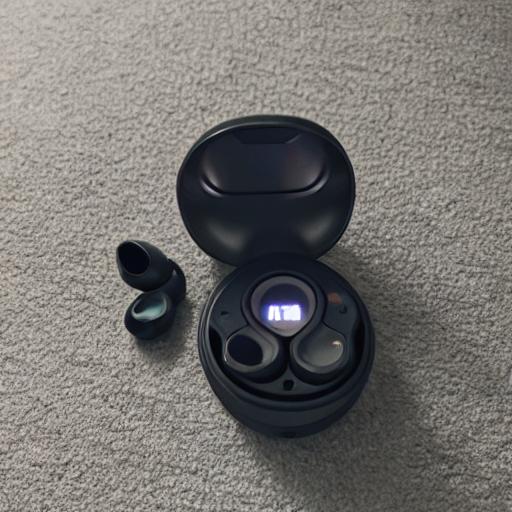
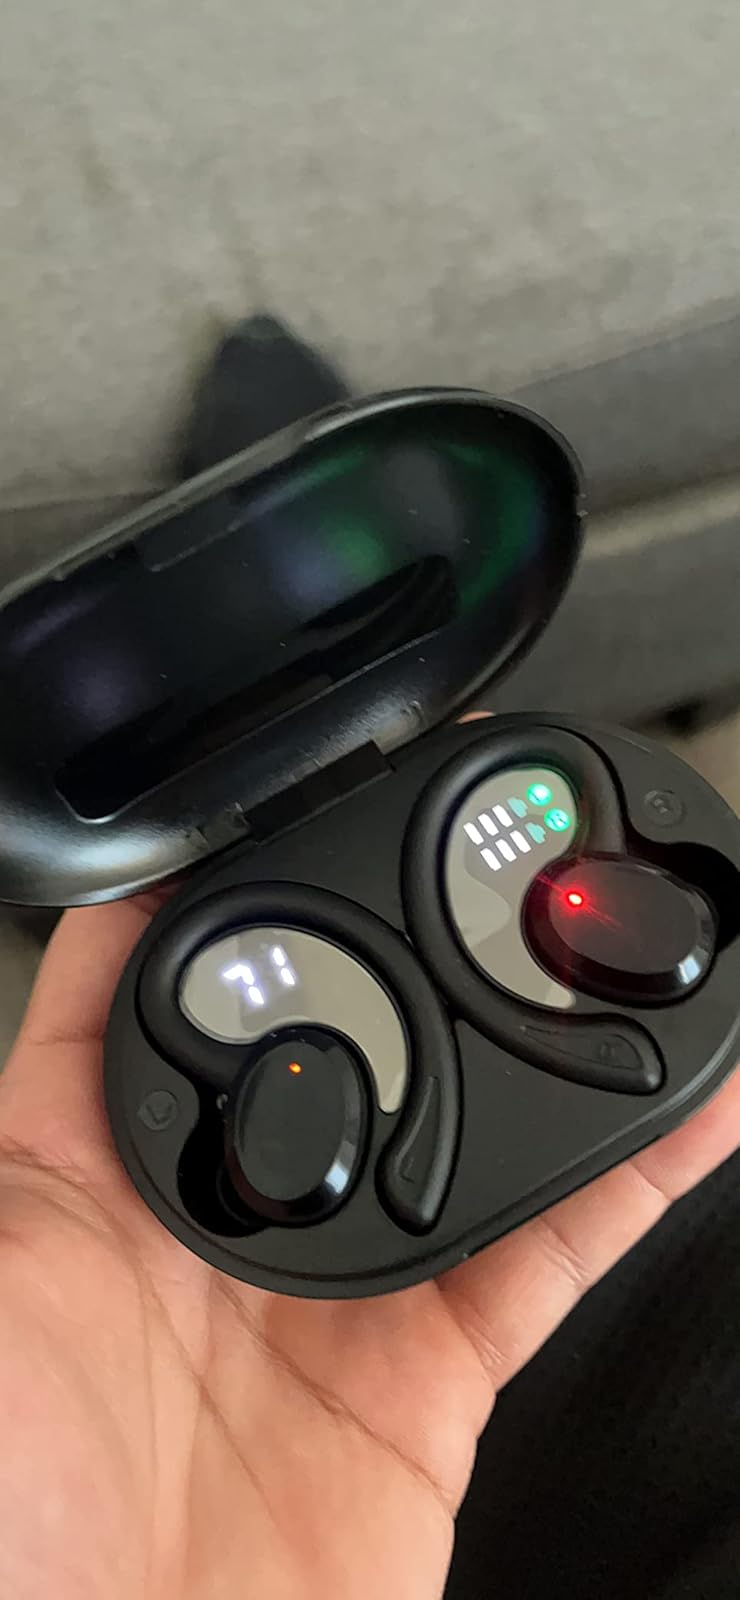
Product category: earbuds
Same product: no